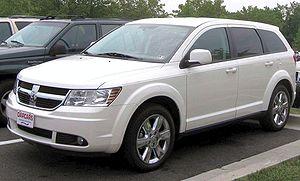
Le marché automobile français des voitures particulières en 2008 s'est établi à 2 050 289 unités vendues, soit une baisse de 0,7 % par rapport à 2007.
L'Usine FCA de Toluca est une usine d'assemblage du constructeur automobile italien FCA-Fiat Chrysler Automobiles, filiale de Fiat Automobiles Group, implantée au Mexique depuis 1968 par Chrysler et dont la production est essentiellement destinée aux marchés d'Amérique du Nord : États-Unis et Canada et depuis peu à l'Amérique du Sud.